Sports in Los Angeles

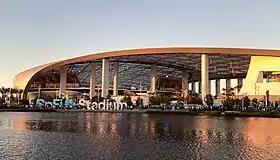
Exterior of SoFi Stadium, which will host the main opening ceremony for the 2028 Summer Olympics.

Los Angeles Memorial Coliseum is located in the Exposition Park neighborhood of Los Angeles, California. The stadium serves as the home to the University of Southern California(USC) Trojans football team. It was also the temporary home of the Los Angeles Rams before the completion of SoFi Stadium in Inglewood July 2020. The facility had a permanent seating capacity of 93,607 for USC football and Rams games, making it the largest football stadium in the Pac-12 Conference and the NFL. A 2018 renovation reduced capacity to 77,500. Conceived as a hallmark of civic pride, the Coliseum was commissioned in 1921 as a memorial to L.A. veterans of World War I. Completed in 1923, it will be the first stadium to have hosted the Summer Olympics three times: 1932, 1984, and 2028. It was declared a National Historic Landmark on July 27, 1984, the day before the opening ceremony of the 1984 Summer Olympics. The Coliseum is jointly owned by the State of California, Los Angeles County, City of Los Angeles and is managed and operated by the Auxiliary Services Department of the University of Southern California.